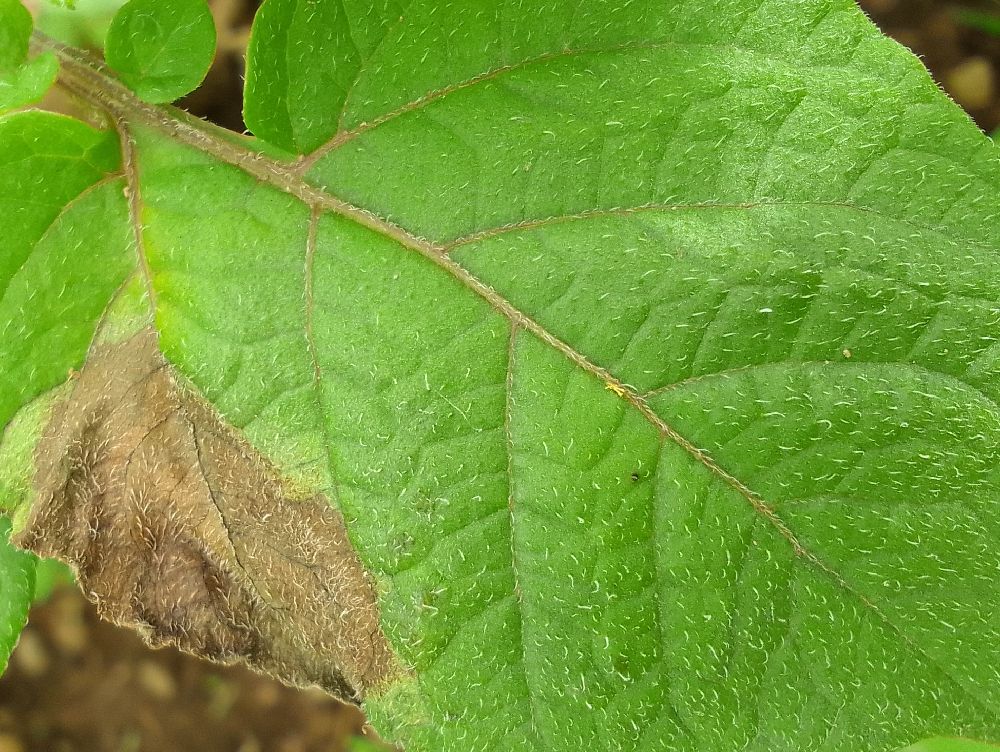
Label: Late blight